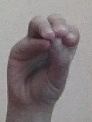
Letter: ha